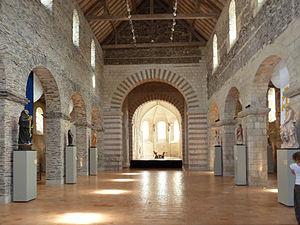
L'église Saint-Martin, située dans le centre historique d'Angers, est l'un des monuments carolingiens les mieux conservés de France et un témoignage de quinze siècles d'évolution architecturale. Son chœur est notamment un très bel exemple du style gothique angevin.
Saint-Martin est le nom de nombreuses églises, en Europe et en Amérique latine. Cet article en recense un certain nombre.
La liste des églises de Maine-et-Loire recense de la manière la plus complète possible les églises, cathédrale et basiliques situées dans le département français de Maine-et-Loire.